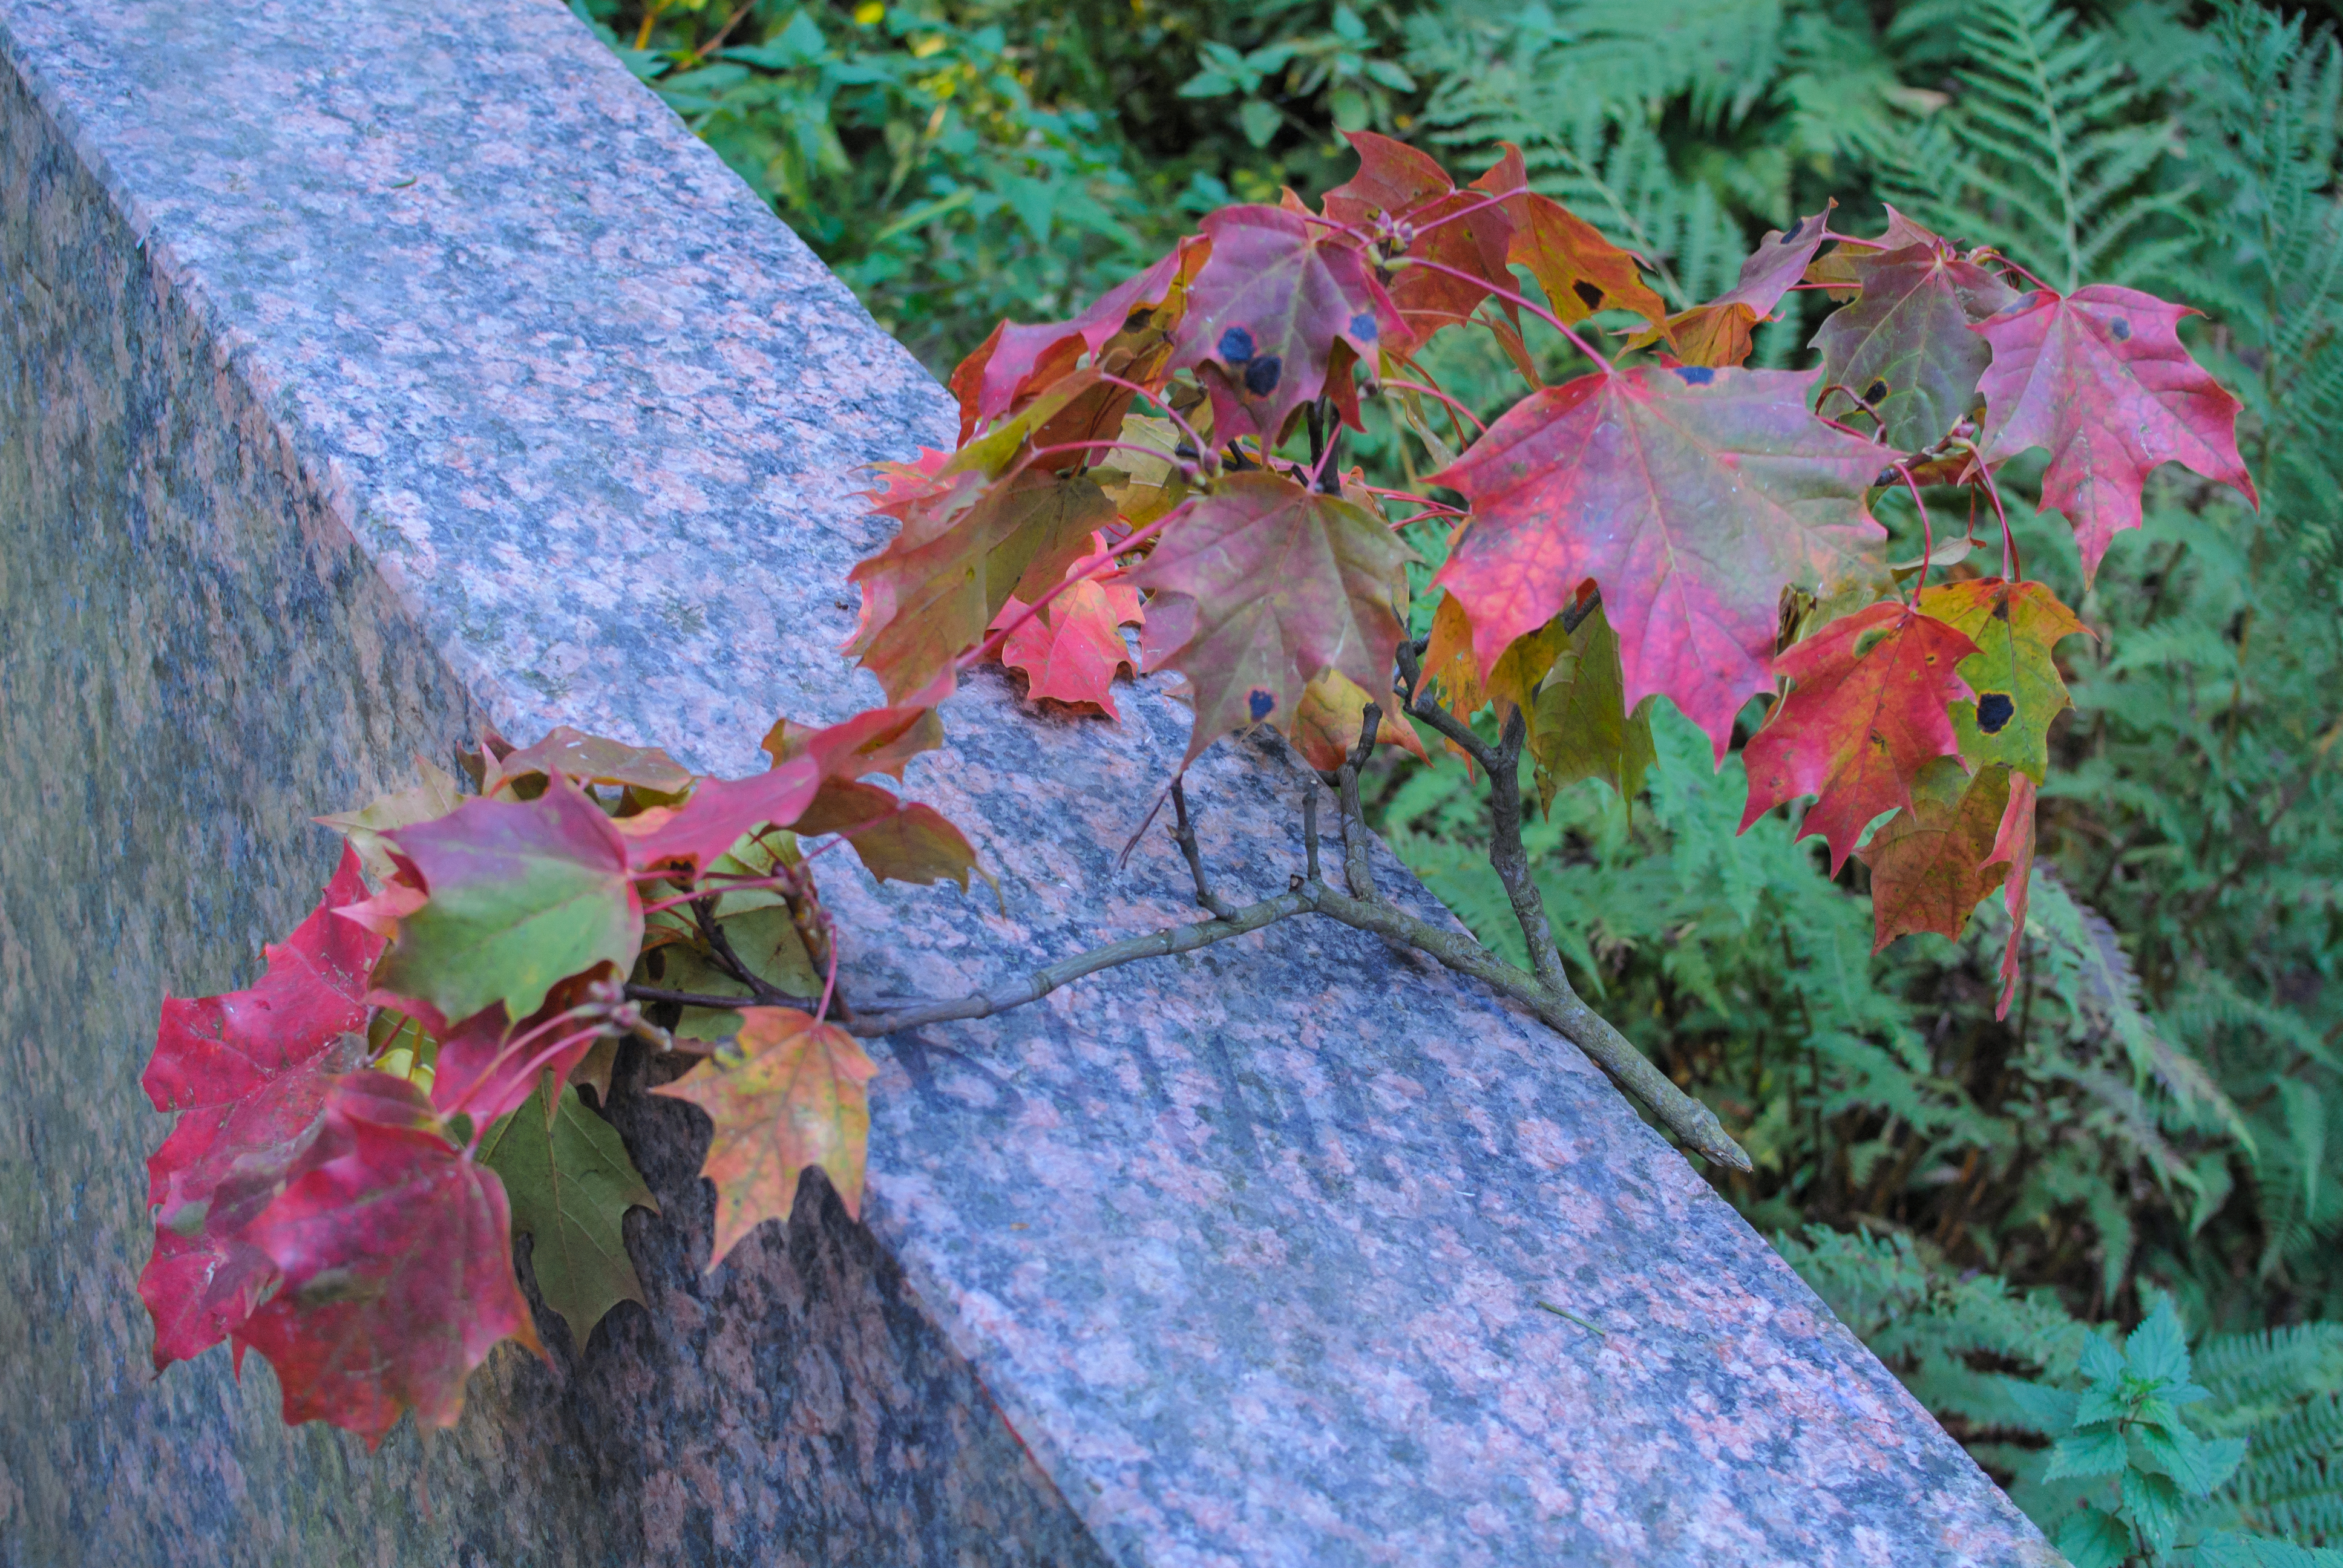
image, leaf, tree, Black maple, plant, flower, autumn, woody plant, deciduous, maple leaf, flowering plant, grass, grape leaves, maple, branch, New Mexico maple, sweet gum, vascular plant, annual plant, perennial plant